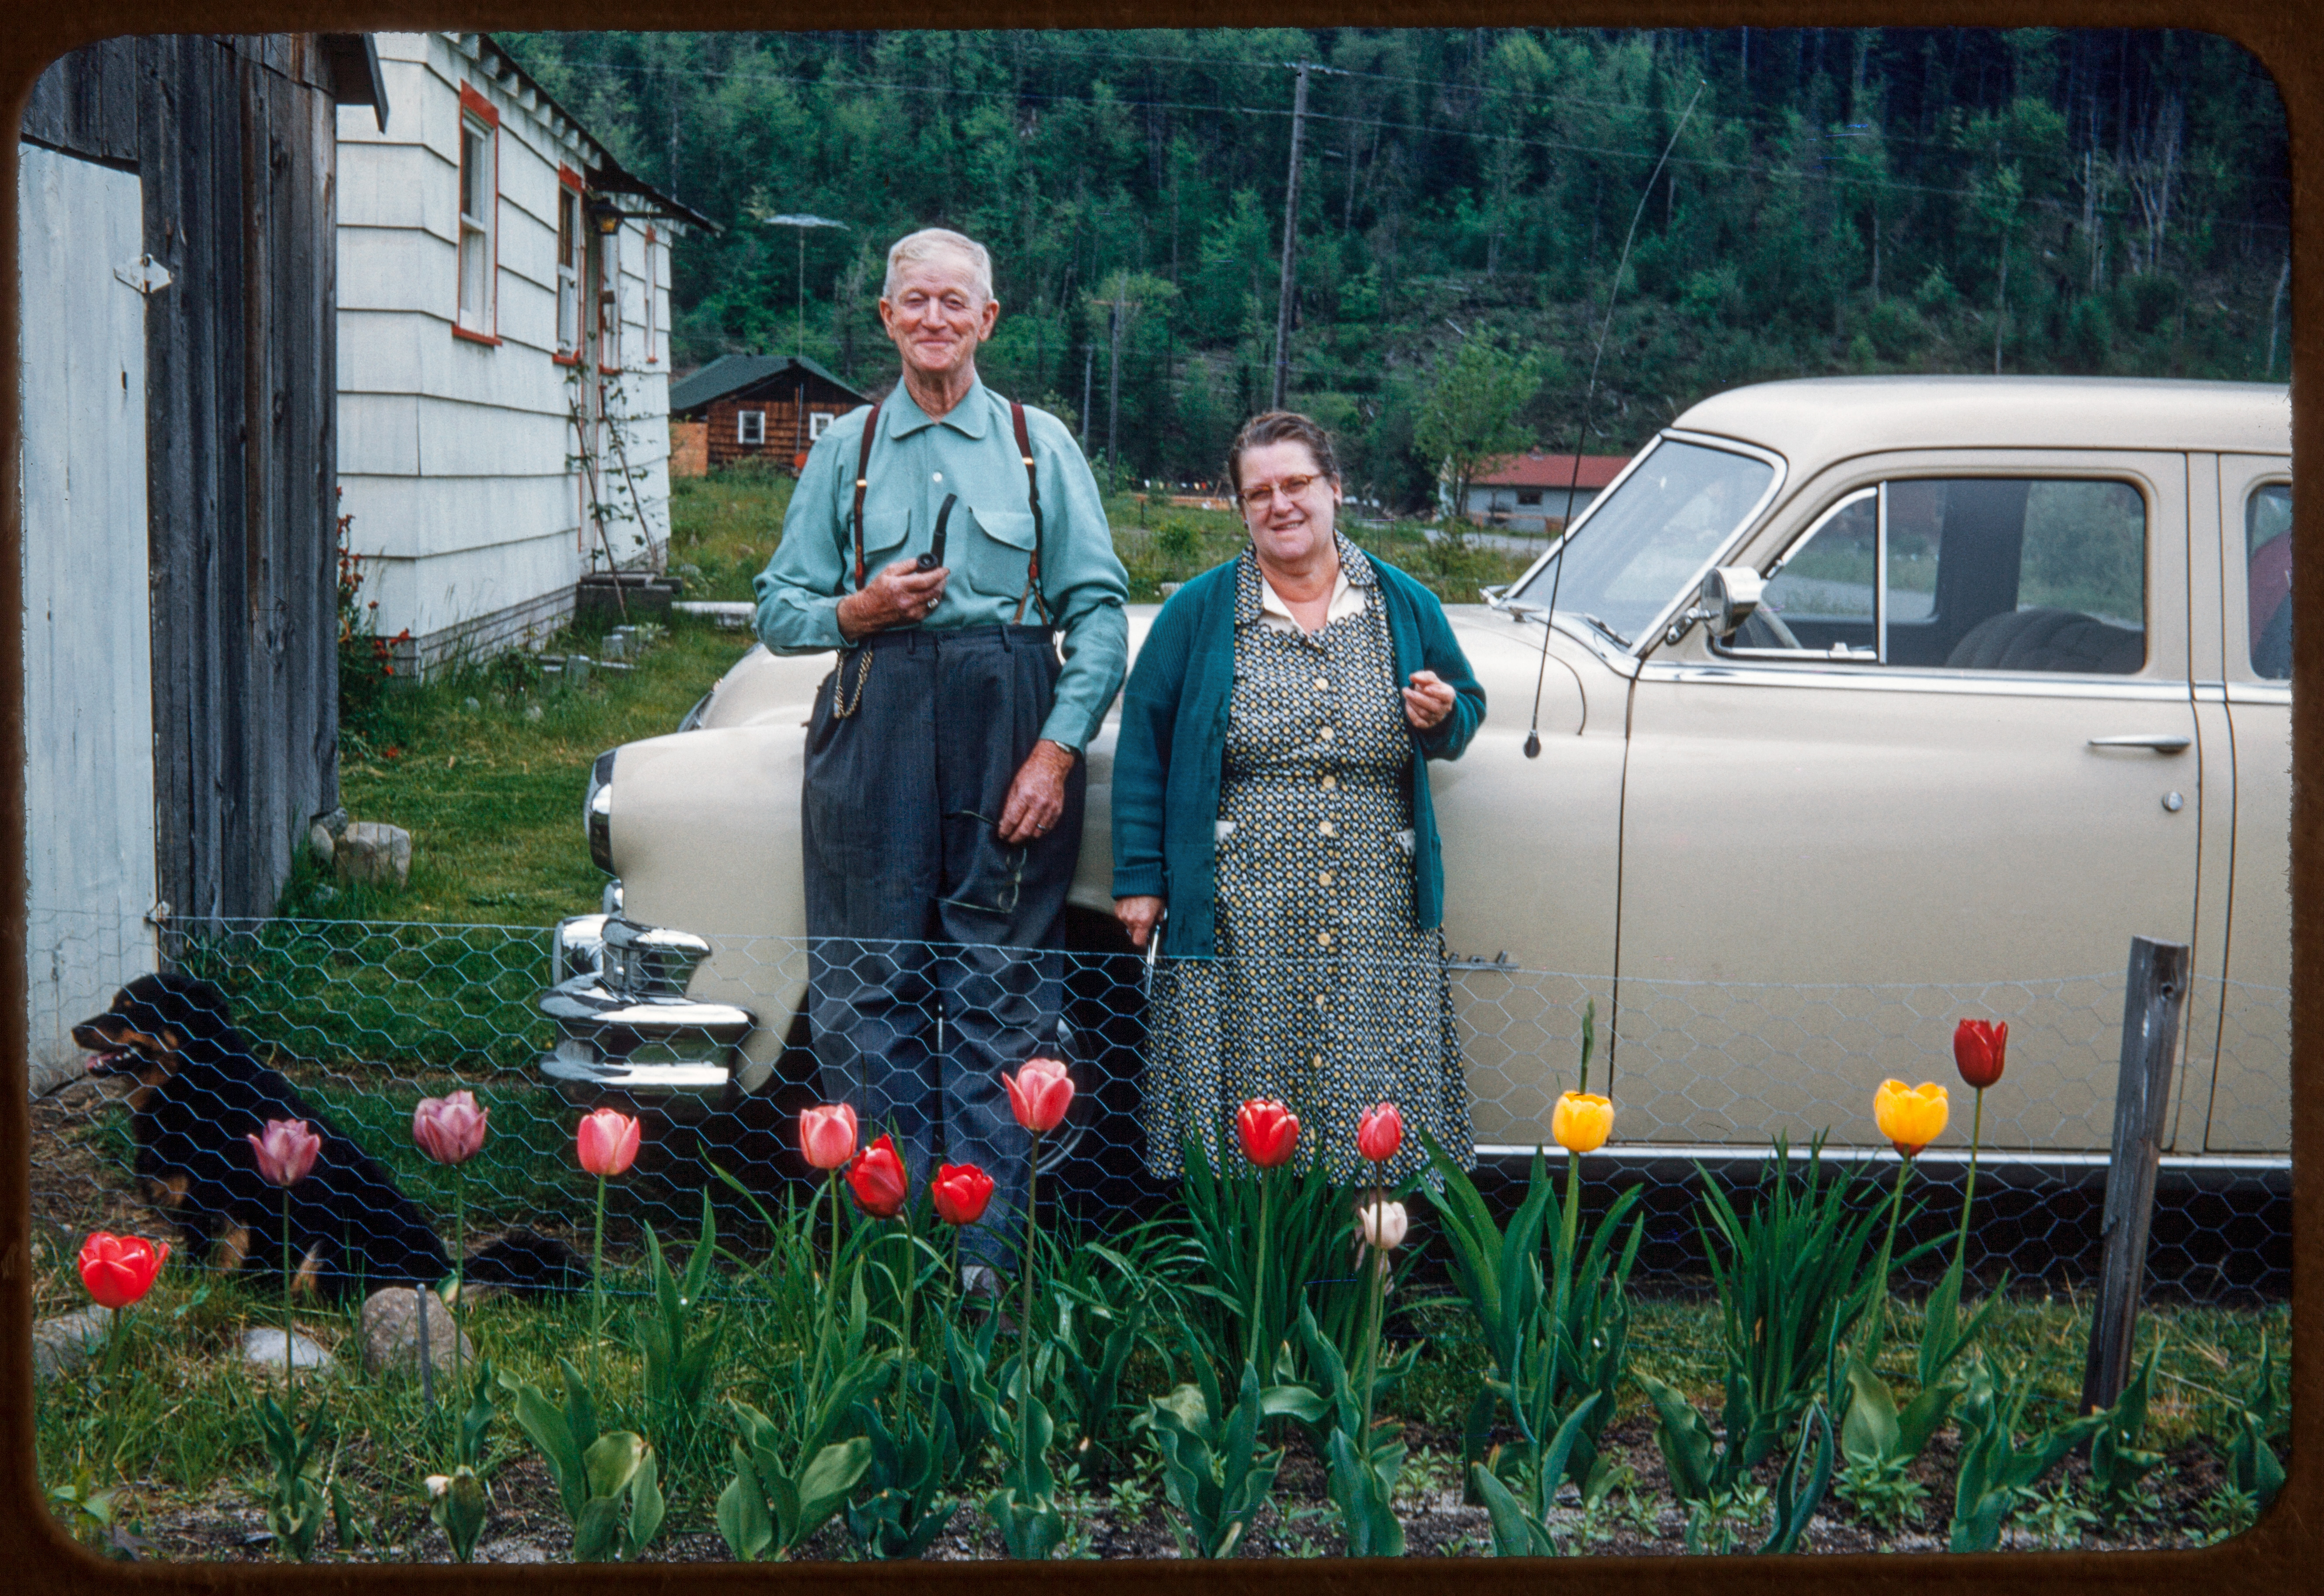
farm, vintage, vehicle, tulips, yard, thelittledoglaughed, kodachrome, dslrscan